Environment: lab
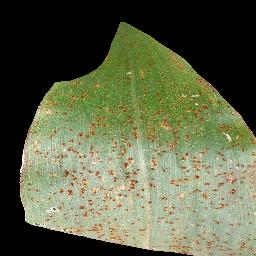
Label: common_rust